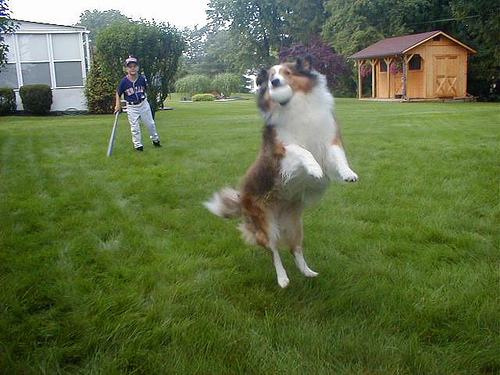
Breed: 274-n000110-Shetland_sheepdog